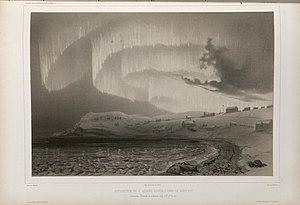
Une aurore polaire, également appelée aurore boréale dans l'hémisphère nord et aurore australe dans l'hémisphère sud, autrefois « lumières du nord », est un phénomène lumineux atmosphérique caractérisé par des voiles extrêmement colorés dans le ciel nocturne, le vert étant prédominant.